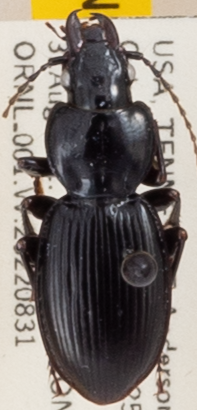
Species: Cyclotrachelus fucatus
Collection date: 2022-08-31
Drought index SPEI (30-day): -0.222
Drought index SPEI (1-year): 0.422
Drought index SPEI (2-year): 0.512